Salem Cross Inn

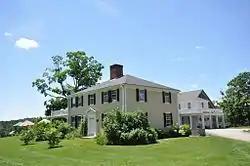

The Salem Cross Inn is a restaurant on a working farm at 260 West Main Street (Massachusetts Route 9) in West Brookfield, Massachusetts. It is located in the White Homestead, a c. 1740 Georgian style house built on the site of a c. 1707 house which now stands elsewhere on the property. The property has been listed twice on the National Register of Historic Places, in 1975 and 1978.